Silver claret jug

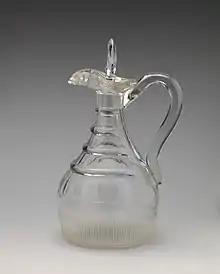
Claret jug circa 1820

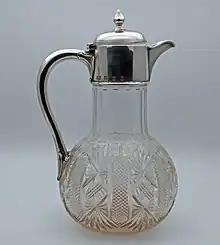
Hamilton and Inches claret jug, Edinburgh 1902

A silver claret jug is a wine jug made of glass, typically with some silver, for claret, which is the British name for French red Bordeaux wine, and other wines, especially reds.